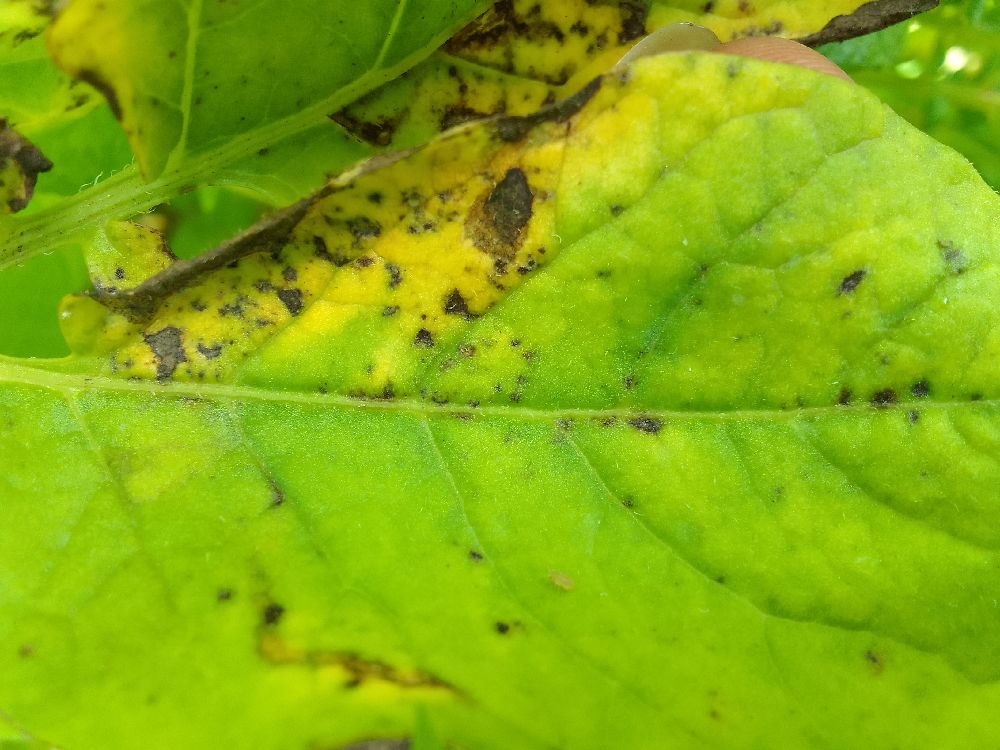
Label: Early blight